BMW M2B15

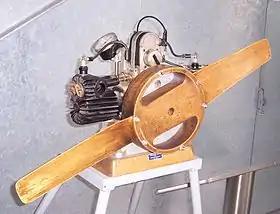
BMW M2B15 at Deutsches Museum

The BMW M2B15 was BMW's first flat-twin engine. Manufactured from 1920 to 1923, the M2B15 was intended to be a portable industrial engine, but it was used by several German motorcycle manufacturers to power their motorcycles.